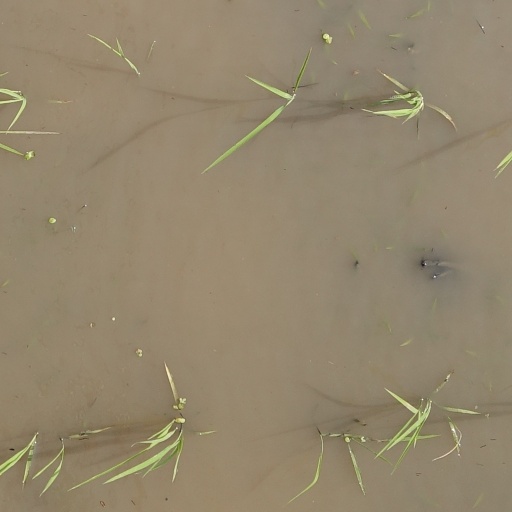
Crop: rice